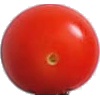
Label: Tomato Cherry Red 1